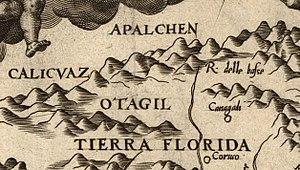
Les Appalaches sont une chaîne de montagnes située dans l'Est de l'Amérique du Nord et s'étendant de Terre-Neuve, au nord, jusqu'au centre de l'État de l'Alabama, au sud. Elle culmine au mont Mitchell en Caroline du Nord.